Marinel Sumook Ubaldo

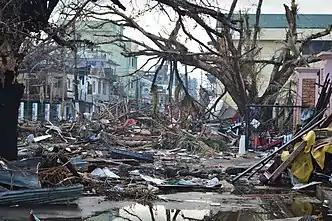
Impact of Typhoon Haiyan, The Philippines (2013)

Ubaldo was born in 1997 from a father who is a fisherman in Matarinao, Salcedo, Eastern Samar.